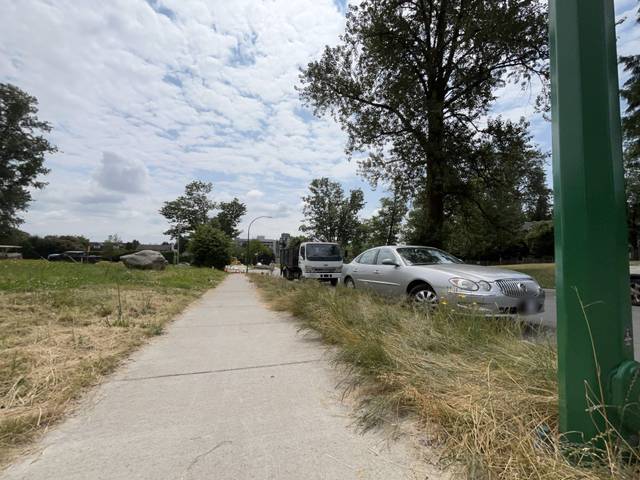
Region: Canada
Coordinates: 49.225, -122.918